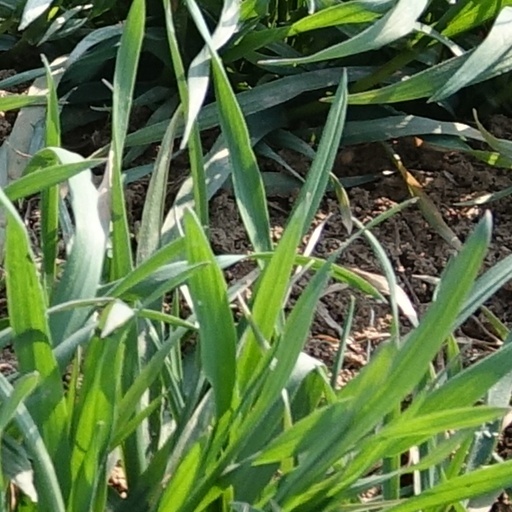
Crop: wheat